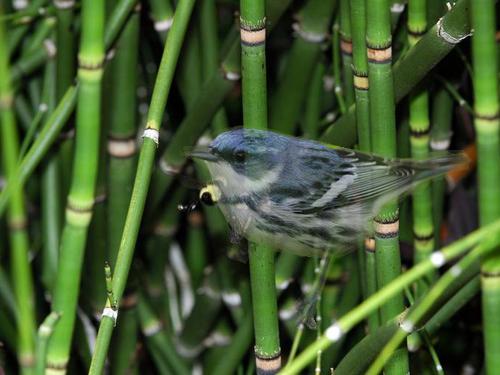
Bird species: Cerulean_Warbler
Bird type: landbird
Background: land